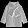
Label: Coat